Universalism

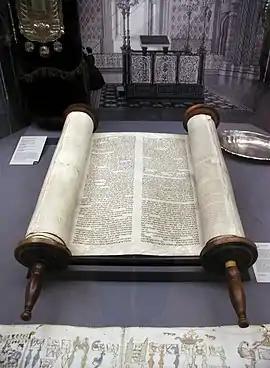
Sefer Torah at old Glockengasse Synagogue (reconstruction), Cologne

The Catholic church believes that God judges everyone based only on their moral acts, that no one should be subject to human misery, that everyone is equal in dignity yet distinct in individuality before God, that no one should be discriminated against because of their sin or concupiscence, and that apart from coercion God exhausts every means to save mankind from evil: original holiness being intended for everyone, the irrevocable Old Testament covenants, each religion being a share in the truth, elements of sanctification in non-Catholic Christian communities, the good people of every religion and nation, everyone being called to baptism and confession, and Purgatory, suffrages, and indulgences for the dead. The church believes that everyone is predestined to Heaven, that no one is predestined to Hell, that everyone is redeemed by Christ's Passion, that no one is excluded from the church except by sin, and that everyone can either love God by loving others unto going to Heaven or reject God by sin unto going to Hell. The church believes that God's predestination takes everything into account, and that his providence brings out of evil a greater good, as evidenced, the church believes, by the Passion of Christ being all at once predestined by God, foretold in Scripture, necessitated by original sin, authored by everyone who sins, caused by Christ's executioners, and freely planned and undergone by Christ. The church believes that everyone who goes to Heaven joins the church, and that from the beginning God intended Israel to be the beginning of the church, wherein God would unite all persons to each other and to God. The church believes that Heaven and Hell are eternal.